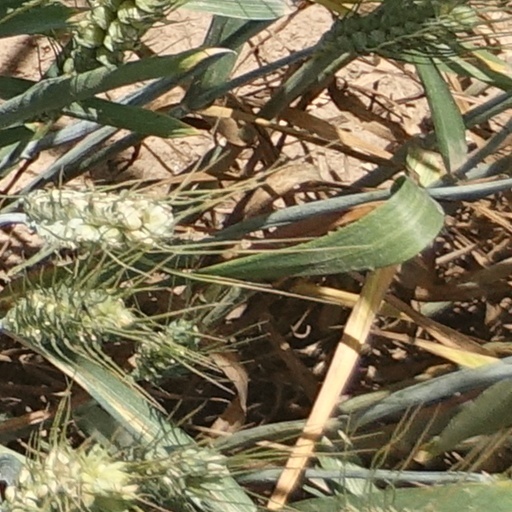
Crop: wheat